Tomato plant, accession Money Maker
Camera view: vertical (180 deg); turntable rotation: 300 degrees
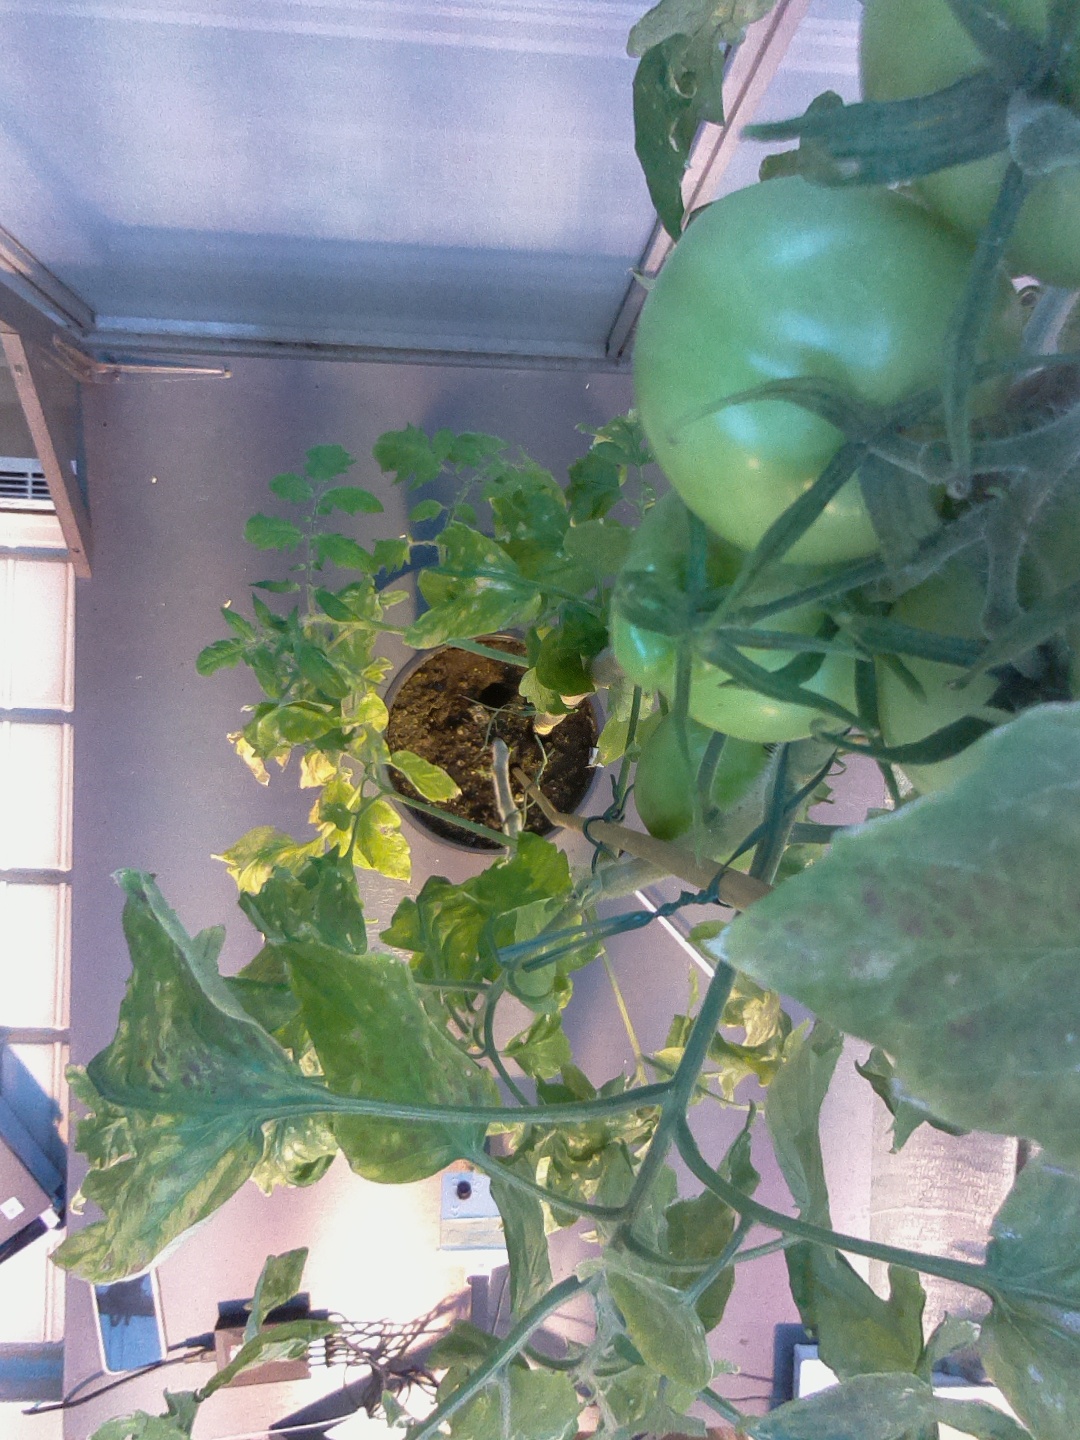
BBCH growth stage 78: 80% -90% of final fruit size